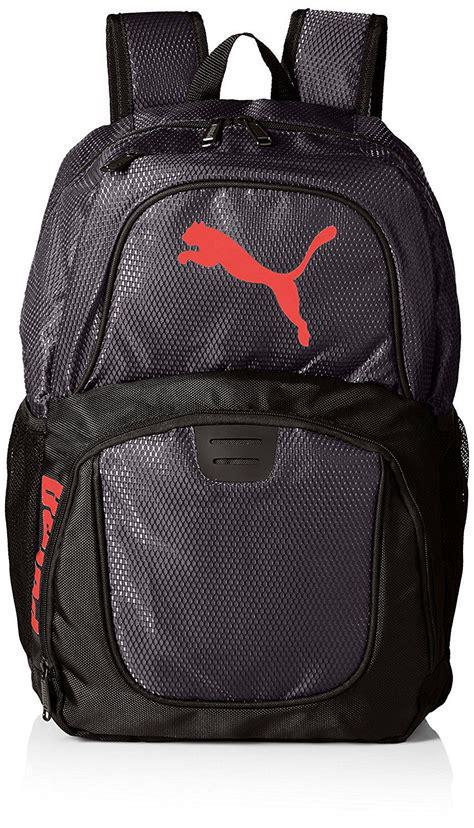
Brand: Puma
Model: Caven